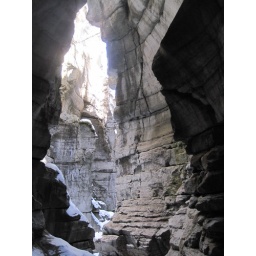
Maligne Canyon Walking on a frozen river in a deep canyon to see frozen water falls!